Philasterides

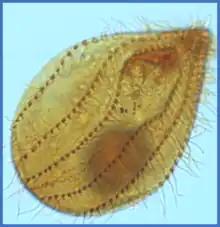

The species "P. dicentrarchi" was previously considered a junior synonym of "Miamiensis avidus". However, recent physiological and molecular studies have shown that "P. dicentrarchi" and "M. avidus" are different species.